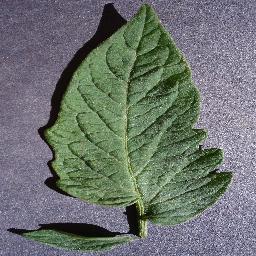
Label: Tomato___healthy